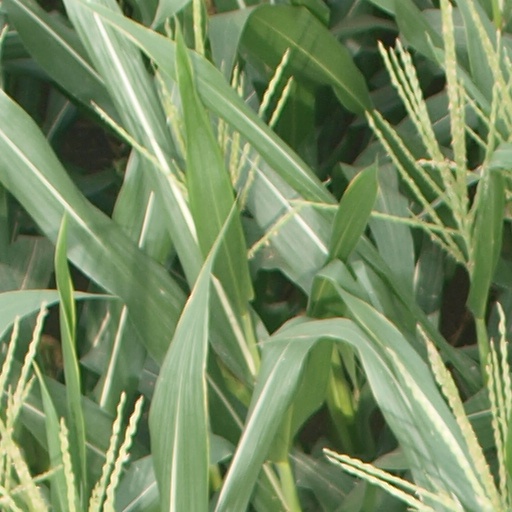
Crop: maize; corn